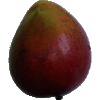
Label: Mango Red 1